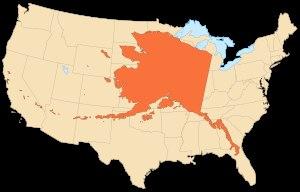
L’Alaska est le 49ᵉ État des États-Unis, dont la capitale est Juneau et la plus grande ville Anchorage, où habite environ 40 % de la population de l'État. Avec une superficie totale de 1 717 854 km², il est l'État le plus étendu et le plus septentrional du pays, mais l'un des moins peuplés, ne comptant que 731 545 habitants en 2019.